Irene Stegun

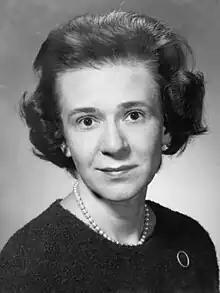
Stegun,

Irene Ann Stegun (February 9, 1919 – January 27, 2008) was an American mathematician at the National Bureau of Standards (NBS, now the National Institute of Standards and Technology) who edited a classic book of mathematical tables called "A Handbook of Mathematical Functions", widely known as "Abramowitz and Stegun".